Electricity

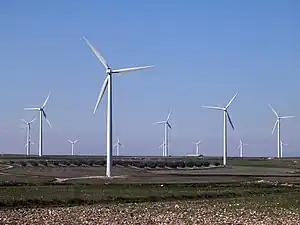
Wind power is of increasing importance in many countries.

Demand for electricity grows with great rapidity as a nation modernises and its economy develops. The United States showed a 12% increase in demand during each year of the first three decades of the twentieth century, a rate of growth that is now being experienced by emerging economies such as those of India or China.